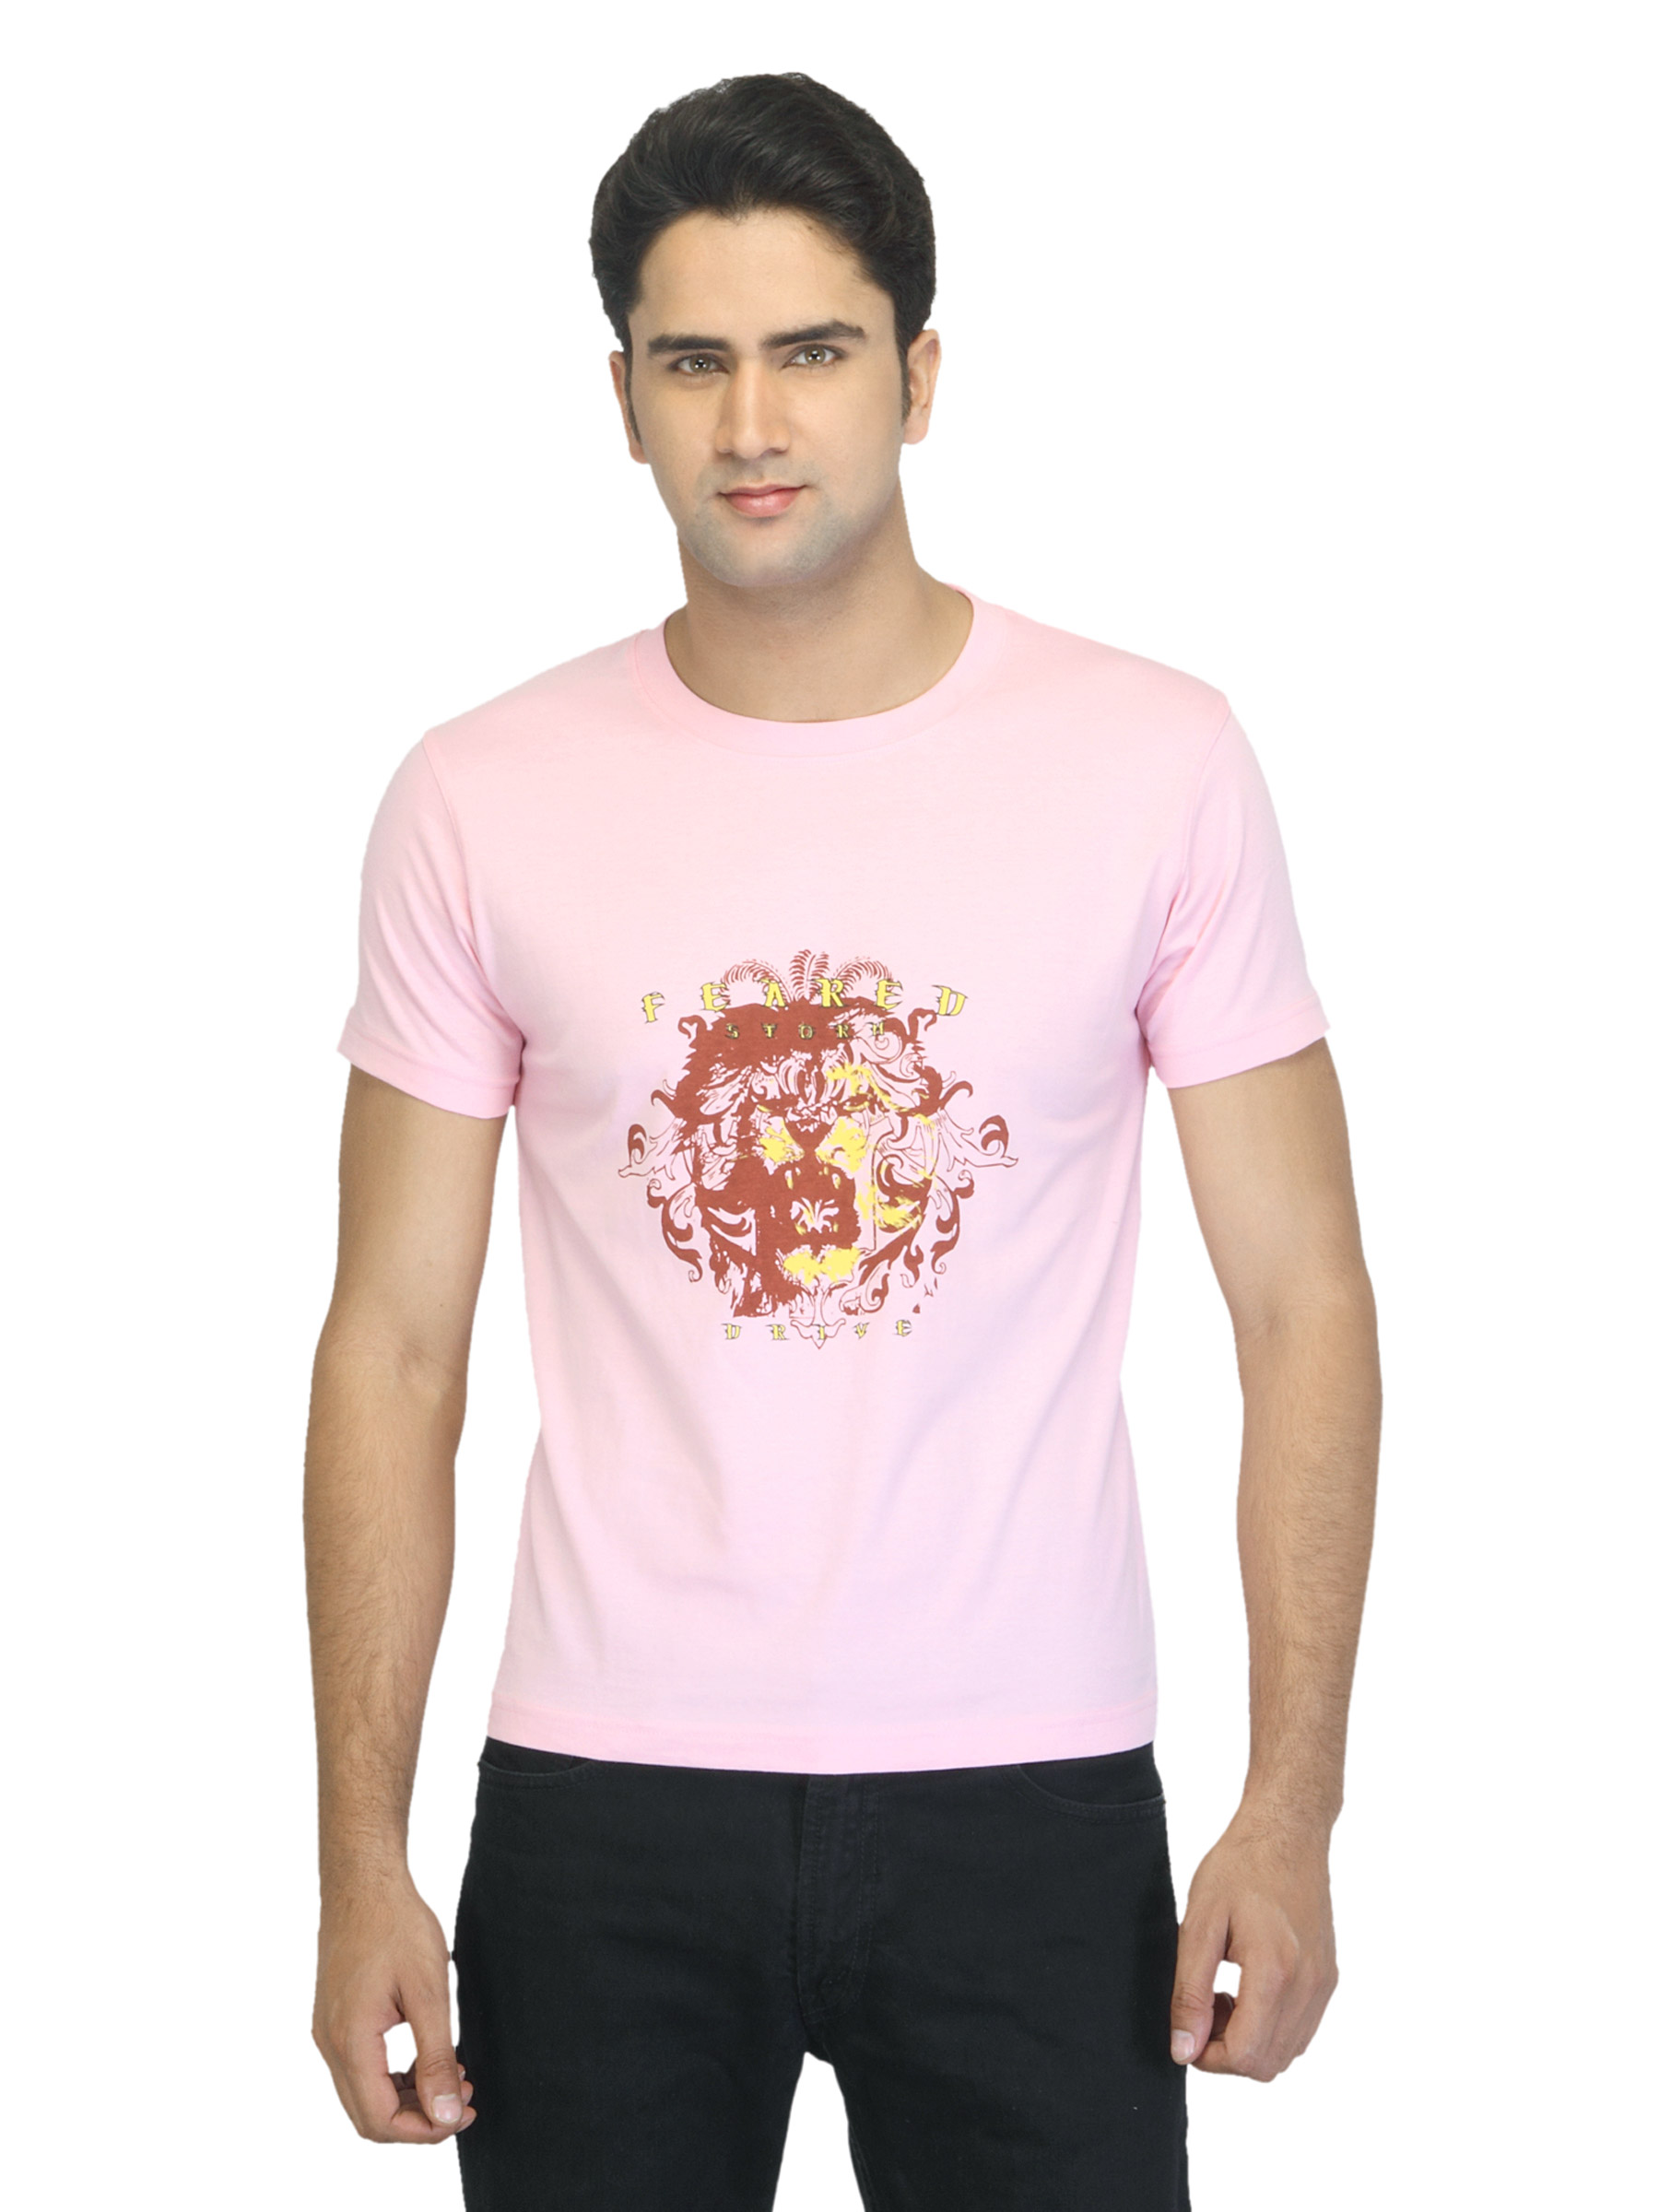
Myntra Men Feared Strom Drive Pink T-shirt
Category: Apparel / Topwear / Tshirts
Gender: Men
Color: Pink
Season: Summer 2012
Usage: Casual